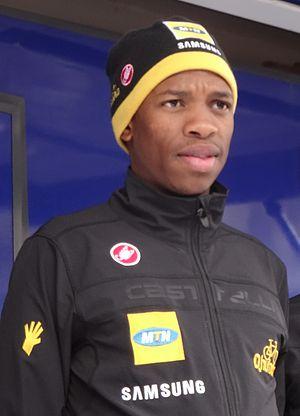
Reportage photographique réalisé le mercredi 7 mai 2014 au départ de la première étape de l'édition 2014 des Quatre jours de Dunkerque à Dunkerque, Nord, Nord-Pas-de-Calais, France. Depicted person&#58
Songezo Jim est un coureur cycliste sud-africain né le 17 septembre 1990 à Mthatha.
La saison 2014 de l'équipe cycliste MTN-Qhubeka est la dix-huitième de cette équipe depuis sa création en 1997, et la deuxième avec le statut d'équipe continentale professionnelle. Elle est dirigée par son fondateur, Douglas Ryder.